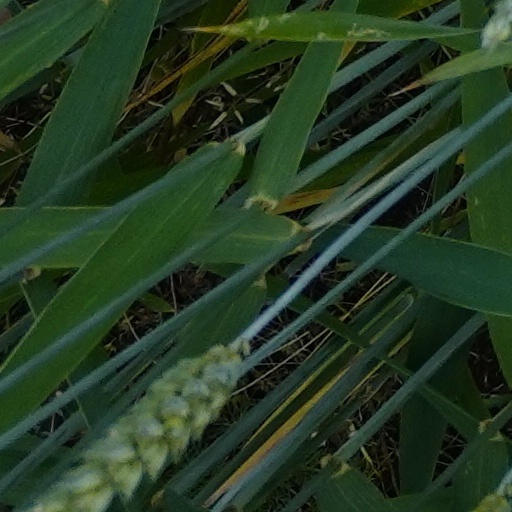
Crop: wheat